Question: Please indicate a possible affordance area of the knife that can be used for holding
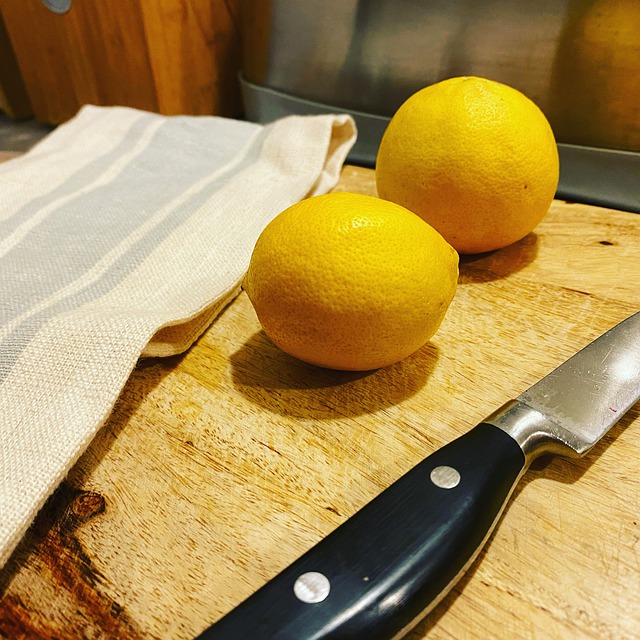
Answer: [192, 422, 526, 637]